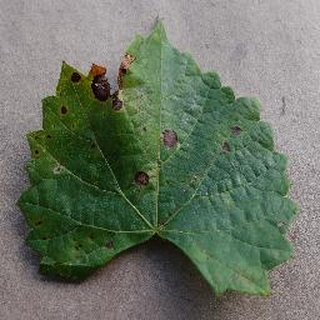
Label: grape_black_rot